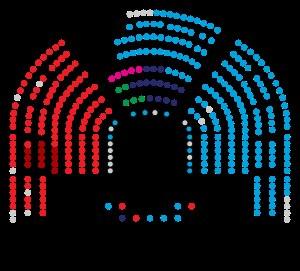
Ana Mato Adrover [ˈana ˈmato aðɾoˈβɛɾ] est une femme politique espagnole, membre du Parti populaire, née le 24 septembre 1959 à Madrid.